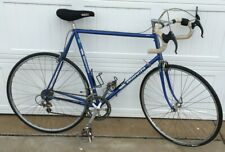
Vehicle type: Bikes